Vichy France

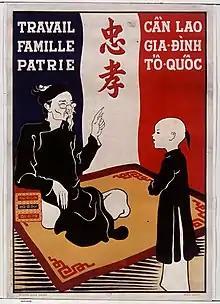

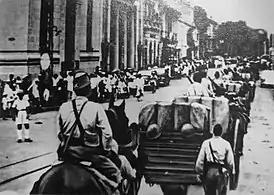
Japanese troops entering Saigon in 1941

On 10 July 1940, the Chamber of Deputies and the Senate gathered in joint session in the quiet spa town of Vichy, their provisional capital in central France. Lyon, France's second-largest city, would have been a more logical choice but Mayor Édouard Herriot was too associated with the Third Republic. Marseille had a reputation as an organized crime hub. Toulouse was too remote and had a left-wing reputation. Vichy was centrally located and had many hotels for ministers to use.